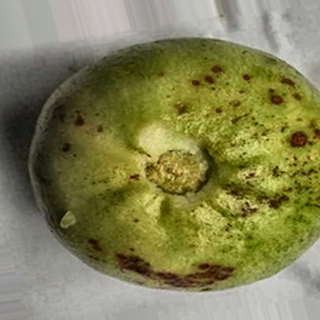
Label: guava_anthracnose